(Pentamethylcyclopentadienyl)aluminium(I)

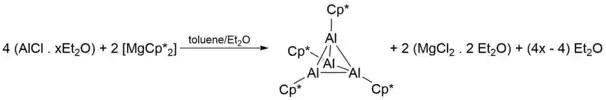
Original synthesis of (Pentamethylcyclopentadienyl)aluminium(I)

Despite the above synthetic scheme successfully producing tetrameters of [Cp*Al] at reasonable yields (44%), its use of AlCl proved problematic, as AlCl synthesis requires harsh conditions and its reactive nature makes storage a challenge. As such, more facile ways of synthesising the [Cp*Al] tetramer were discovered, and required the reduction of Cp*AlX (X = Cl, Br, I) by a metal (K when X = Cl) or a metal alloy (Na/K alloys when X = Br, I):